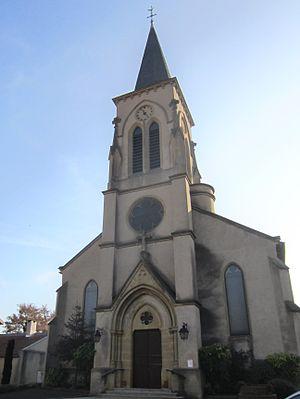
Manom est une commune française située dans le département de la Moselle, en région Grand Est.